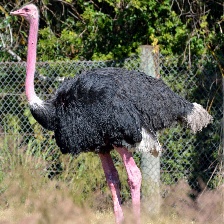
Species: OSTRICH
Scientific name: STRUTHIO CAMELUS